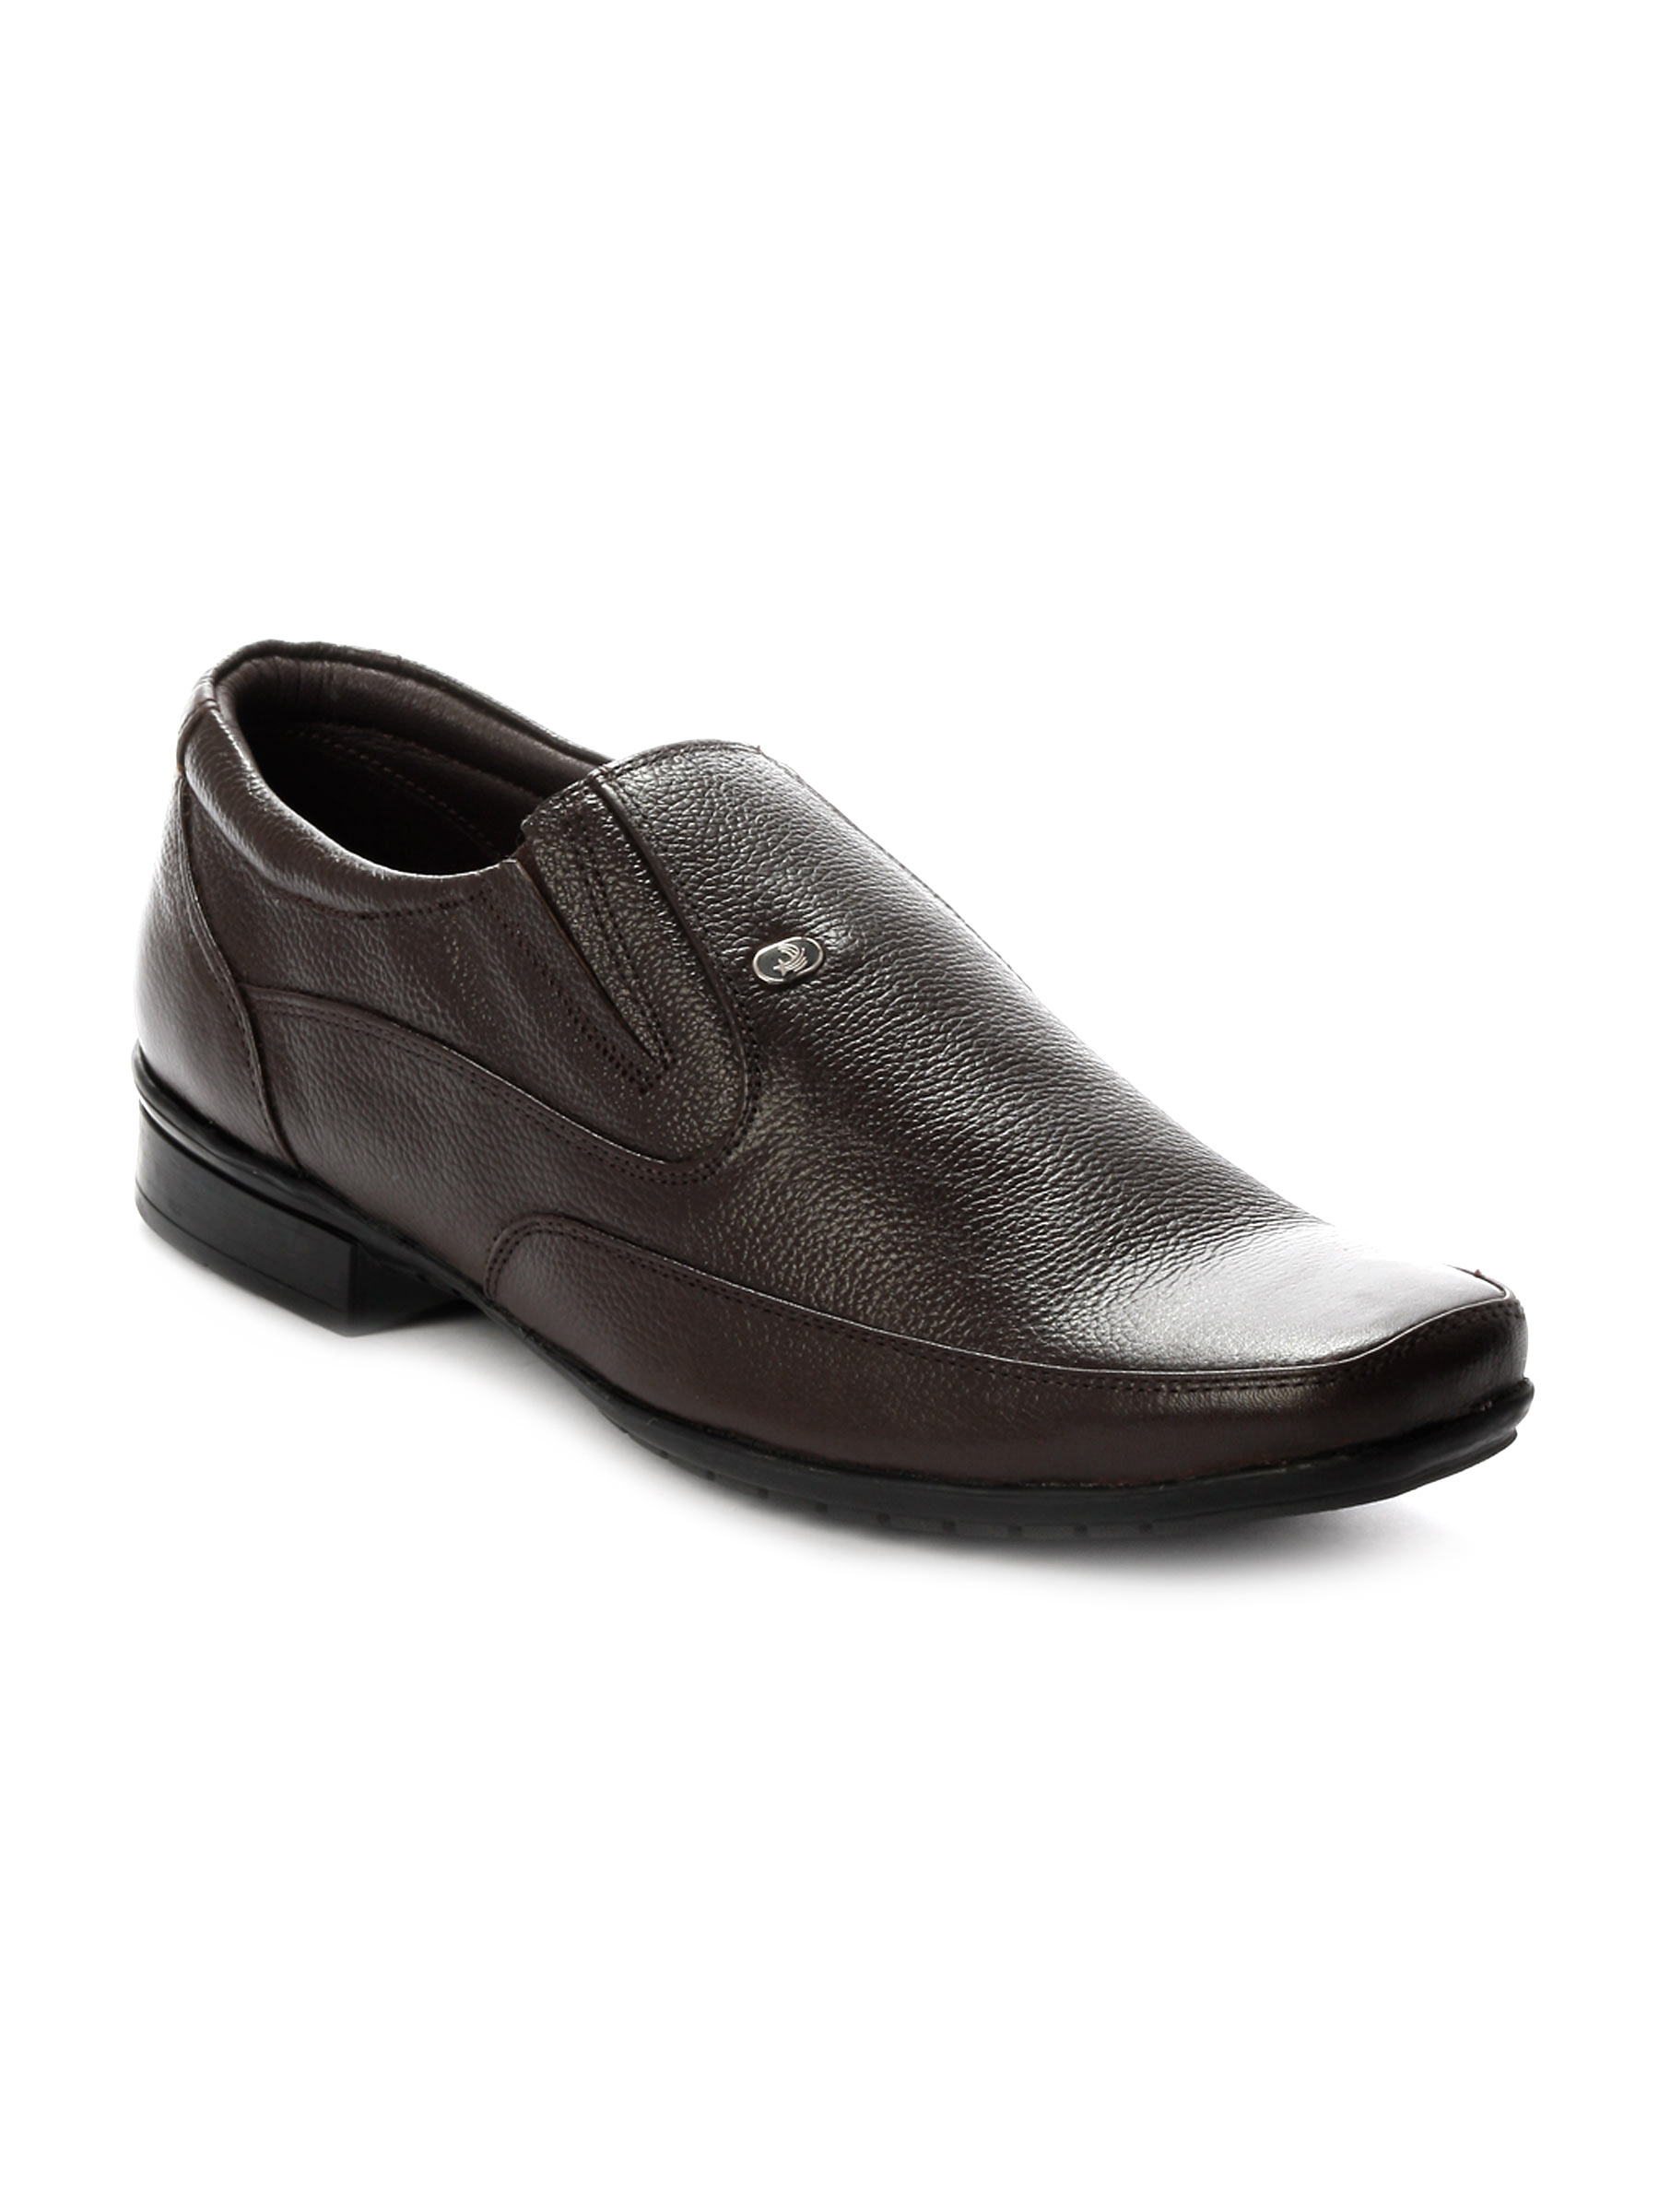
Buckaroo Men Ortiz Brown Semi Formal Shoe
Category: Footwear / Shoes / Formal Shoes
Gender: Men
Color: Brown
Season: Winter 2011
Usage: Formal